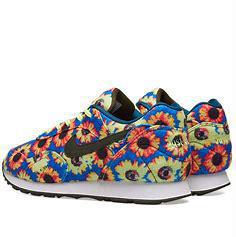
Brand: Nike
Model: Outburst